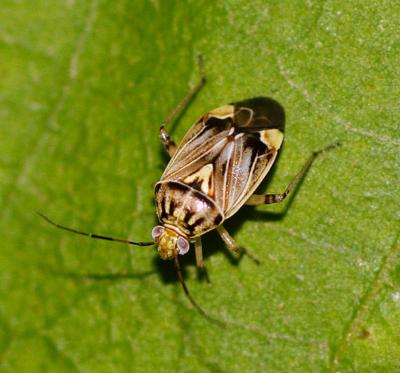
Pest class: lygus_bug